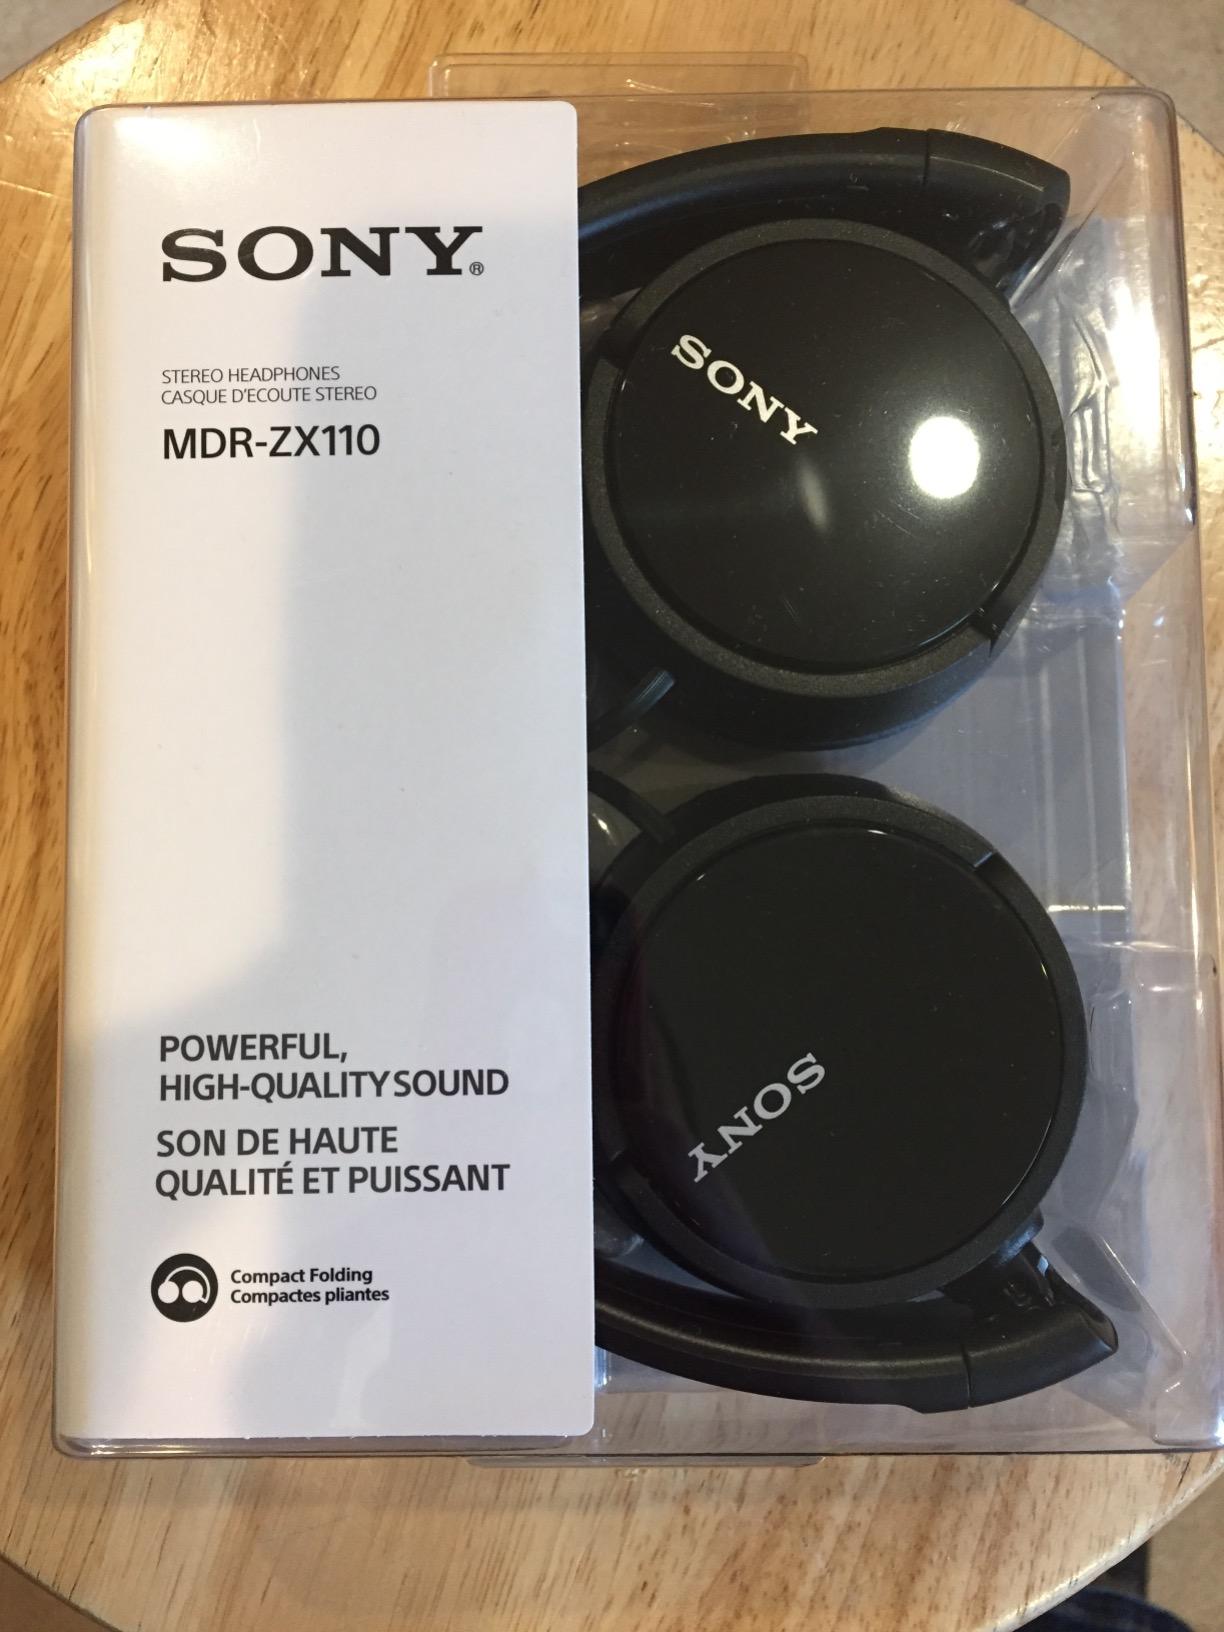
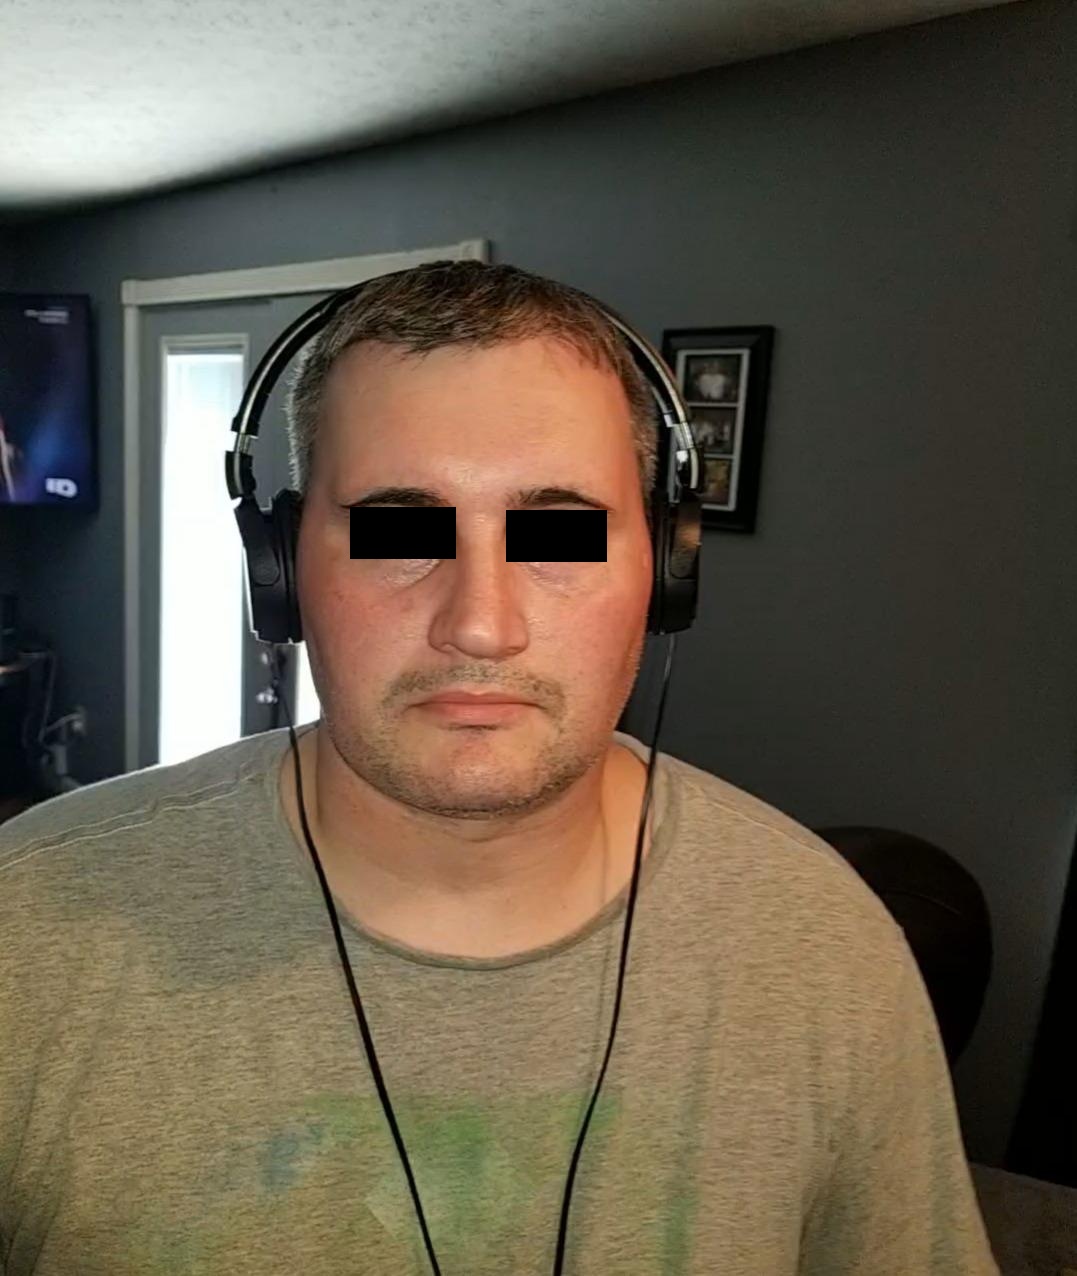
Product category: headphones
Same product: yes